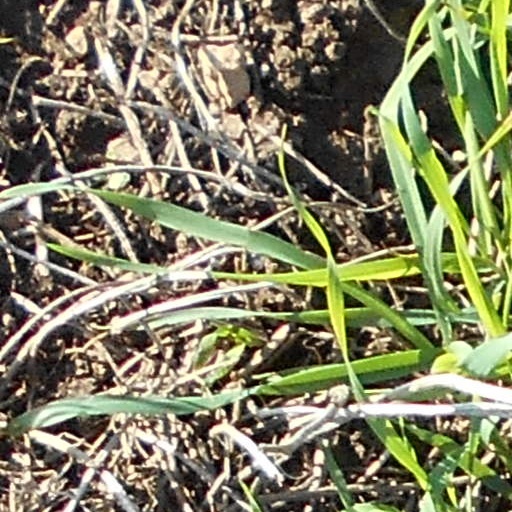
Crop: wheat